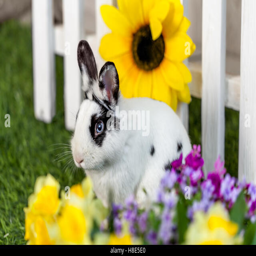
black and white rabbit sitting on the grass in the garden with flowers